List of Law & Order: Special Victims Unit characters

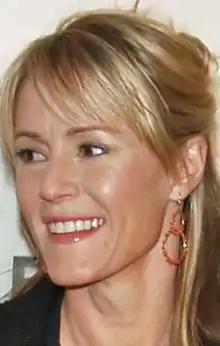
Rebecca Hendrix was portrayed by Mary Stuart Masterson from 2004 to 2006.

Emil Skoda is a psychiatrist who works with the New York Police Department. In addition to his own private practice, he often testifies for the prosecution as an expert witness on whether a defendant is legally sane to stand trial. He also profiles suspects and offers advice to the District Attorneys regarding witnesses' and suspects' mental states. While originally appearing in "Law & Order" from 1997 until 2010 in 44 episodes, and later in "" in 2002 for only a single episode, he also appears in "SVU", once in the first season "The Third Guy", before making recurring appearances in the following season, ending until "Folly".